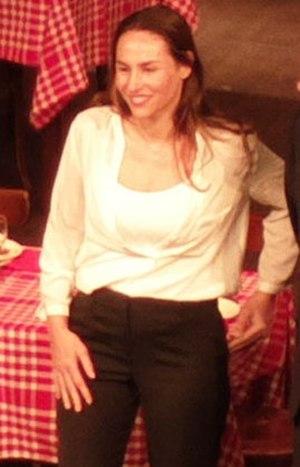
""L'appel de Londres"" de Philippe Lellouche Avec Vanessa Demouy, Philippe Lellouche, David Brécourt et Christian Vadim au Théâtre du Gymnase"
Vanessa Demouy, née le 5 avril 1973 à Montreuil, est une actrice et mannequin française.
Demain nous appartient est un feuilleton télévisé français produit par Telfrance et Telsete et créé par Frédéric Chansel, Laure de Colbert, Nicolas Durand-Zouky, Éline Le Fur, Fabienne Lesieur et Jean-Marc Taba. Il est diffusé quotidiennement du lundi au vendredi depuis le 17 juillet 2017 en France sur TF1 à 19 h 20, à 19 h 10, à 19 h 15 puis rediffusé dans la matinée à 10 h 25, et dans la nuit. Depuis le 24 février 2019, des rediffusions sont également proposées la nuit sur TF1 Séries Films.
Cet article propose une liste des personnages de Demain nous appartient, feuilleton télévisé français produit par Telfrance et Telsete et créé par Frédéric Chansel, Laure de Colbert, Nicolas Durand-Zouky, Éline Le Fur, Fabienne Lesieur et Jean-Marc Taba.